MV Agusta Brutale series

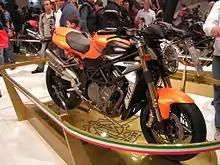
MV Agusta Brutale 989 R at the 2007 EICMA in Milan

Introduced in 2008, the Brutale 989 R used a 982 cc engine which was produced by over-boring the 910 cc engine of previous models. The engine produced . The 50mm Marzocchi forks had been revised and provided an extra 4 mm of travel. A fully adjustable Sachs rear shock and Brembo four-piston radial brake calipers were fitted.